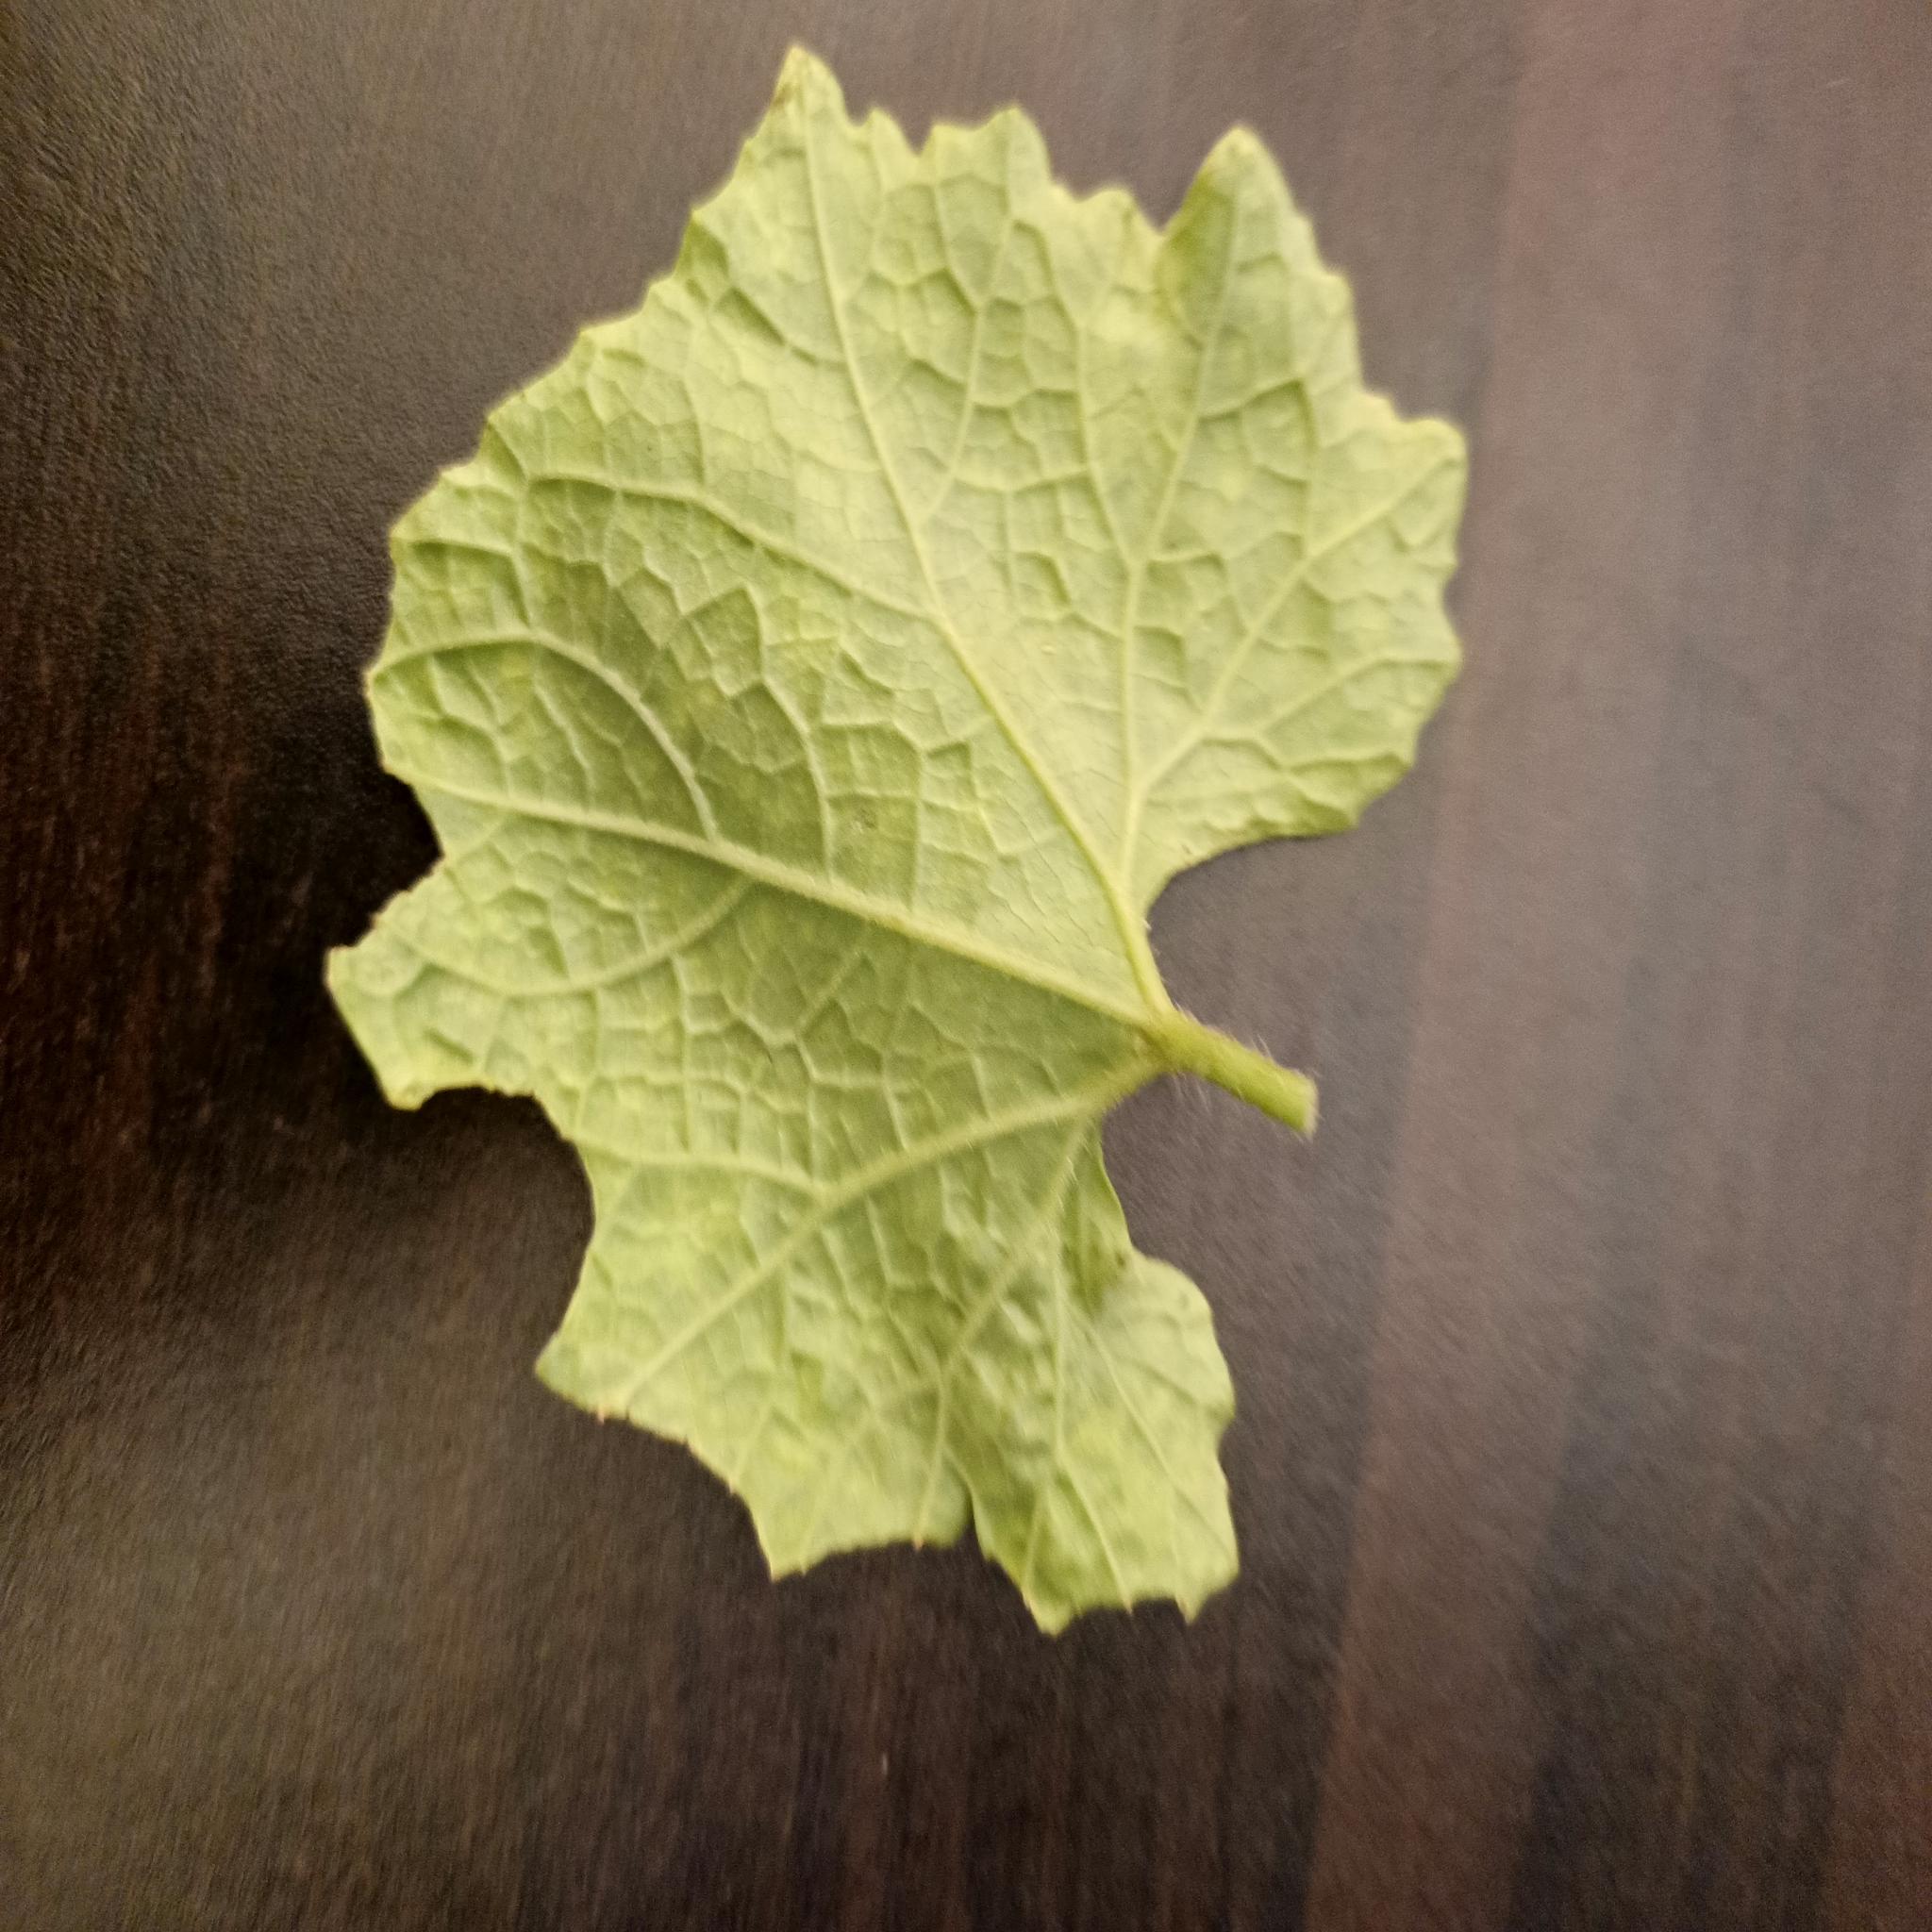
Label: Downy mildew